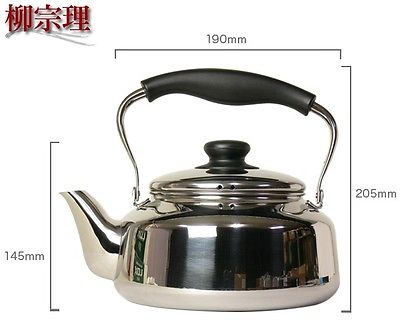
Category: kettle